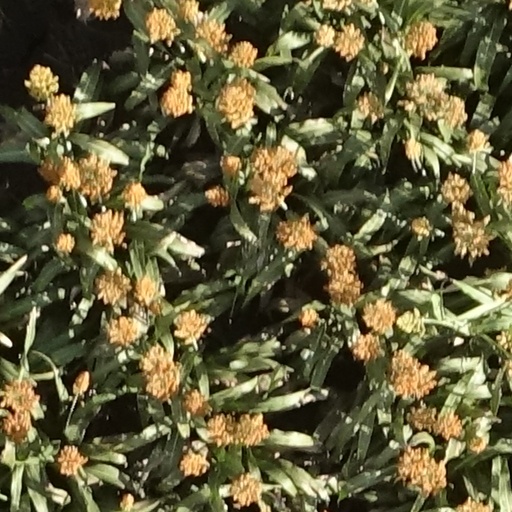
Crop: sorghum